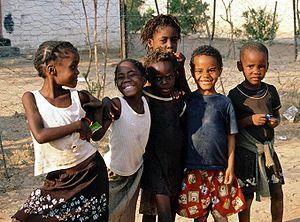
Khorixas est une localité située dans le nord-ouest de la Namibie, dans la région de Kunene, à 131 km à l'ouest d'Outjo par la C39. Elle comptait 6 796 habitants lors du recensement de 2011